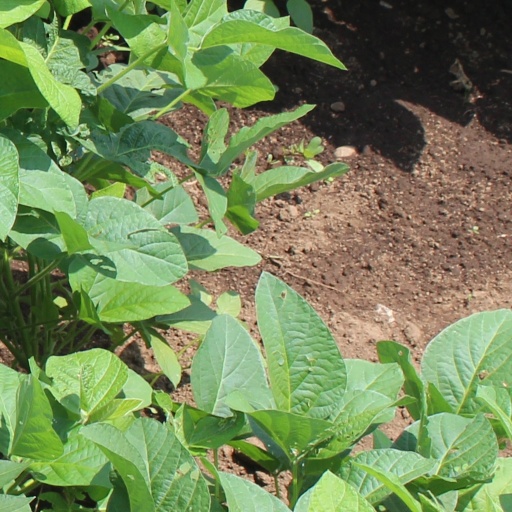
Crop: soybean